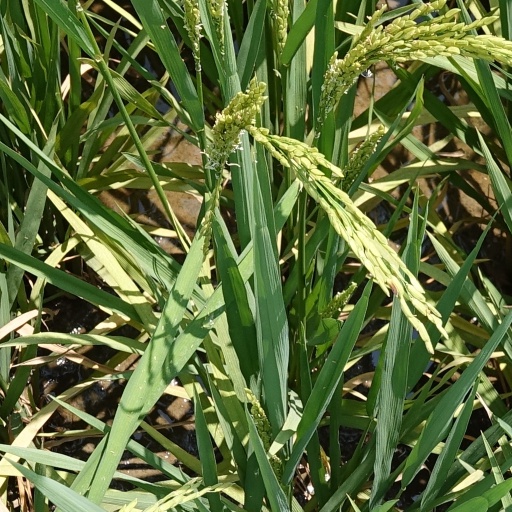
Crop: rice